Italian cuisine

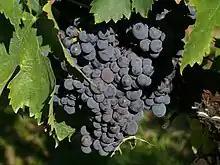
A varietal Sagrantino indigenous to the region of Umbria

Piedmontese cuisine is partly influenced by French cuisine; this is demonstrated in particular by the importance of appetisers, a set of courses that precede what is traditionally called "first course" and aimed at whetting the appetite. In France these courses are fewer and are called .